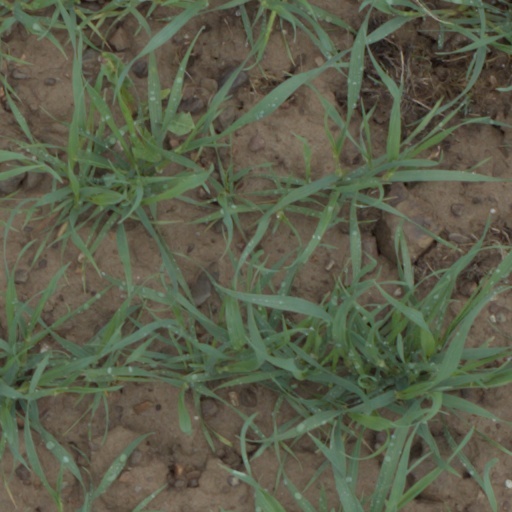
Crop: wheat